Sita Divari

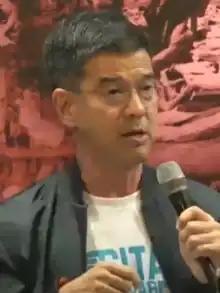
Sita Tiwaree in June 2022

Sita Divari is a former Thai Air Force officer and politician. He is a former spokesperson for the Prime Minister's Office in the government of Prime Minister Thaksin Shinawatra.